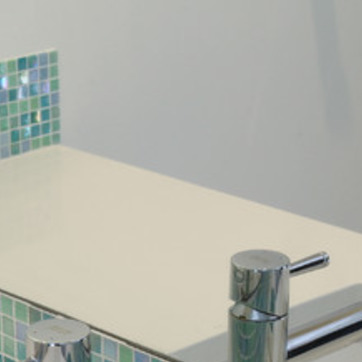
Material: mirror